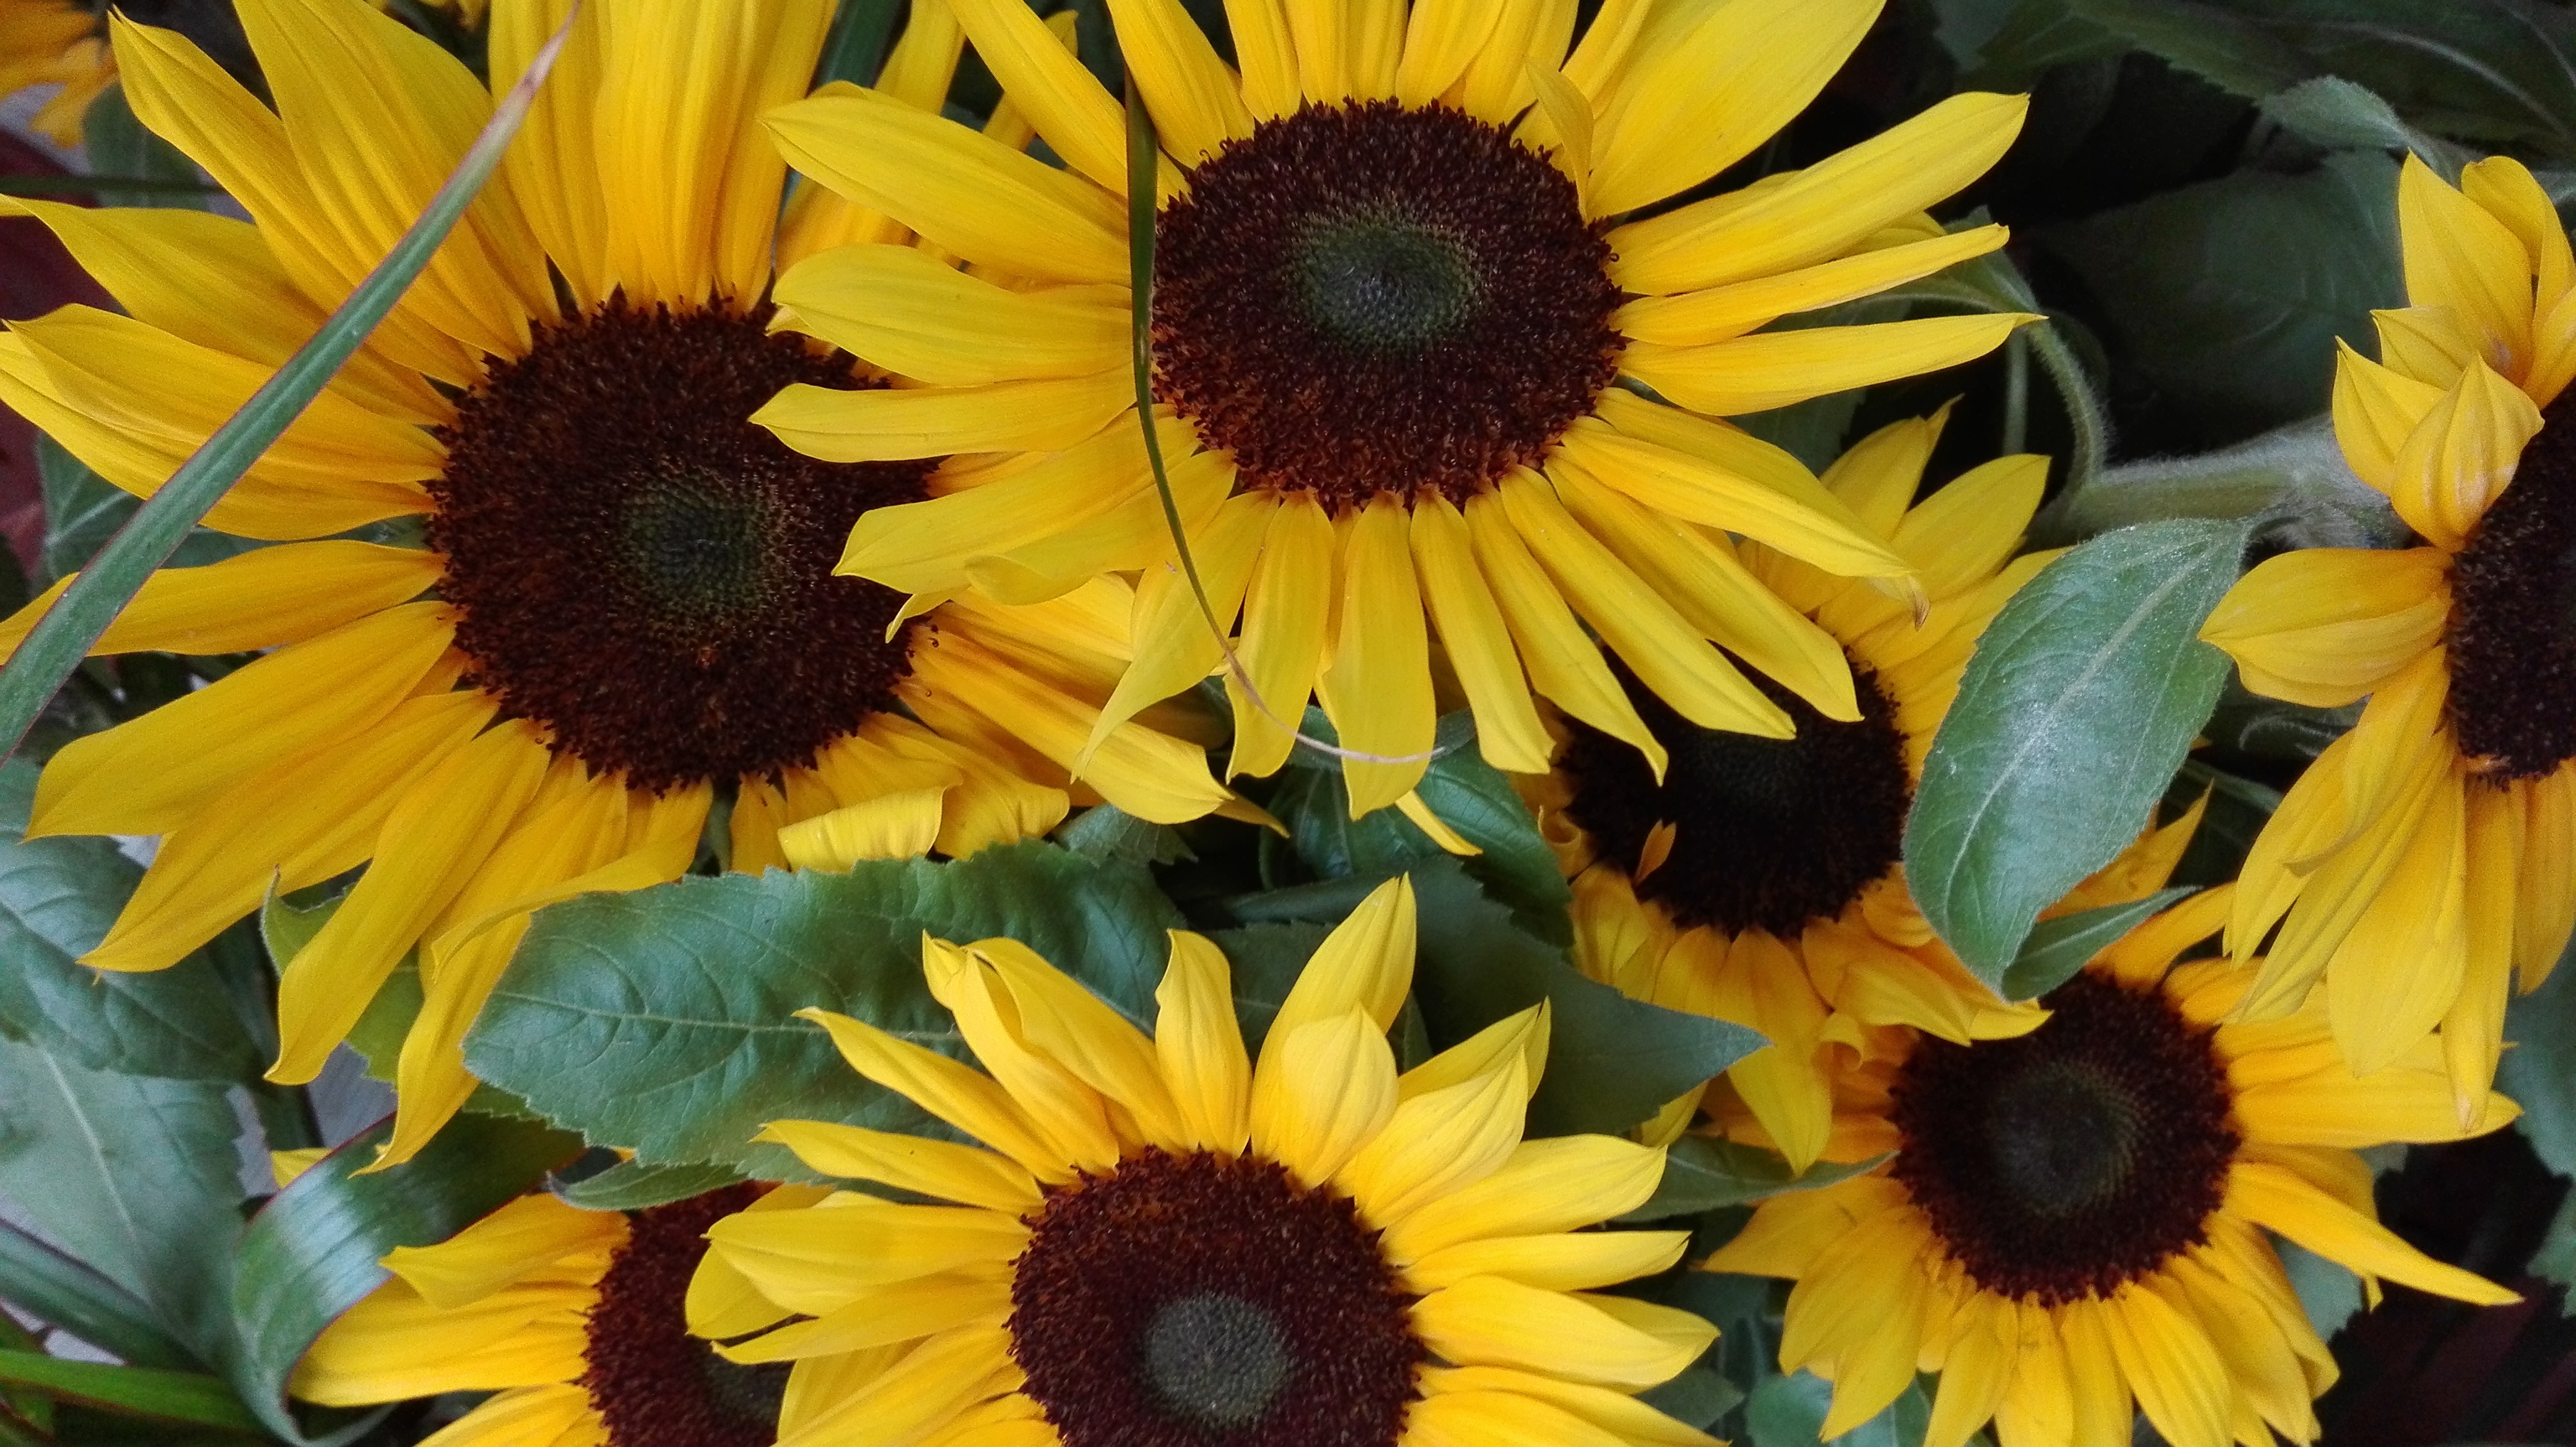
plant, flower, petal, yellow, sunflower, flowers, beauty, emotions, vegetarian food, margaret, flowering plant, daisy family, sunflower seed, annual plant, land plant